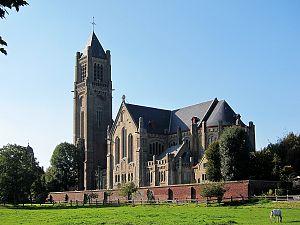
L'église Saints Pierre et Paul de Warneton (Belgique).